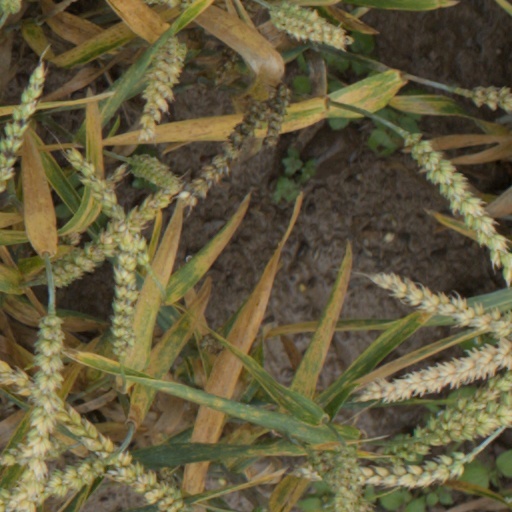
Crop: wheat